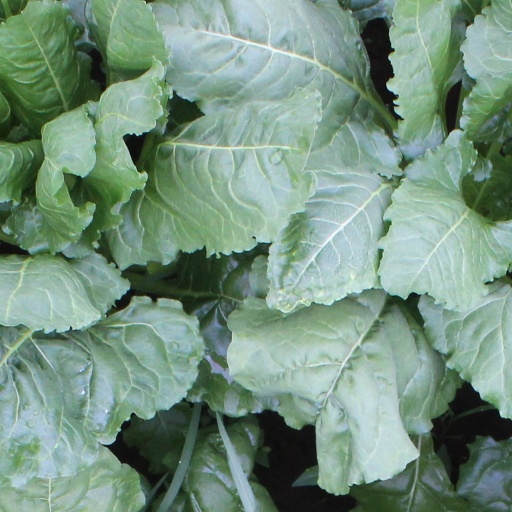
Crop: sugar beet